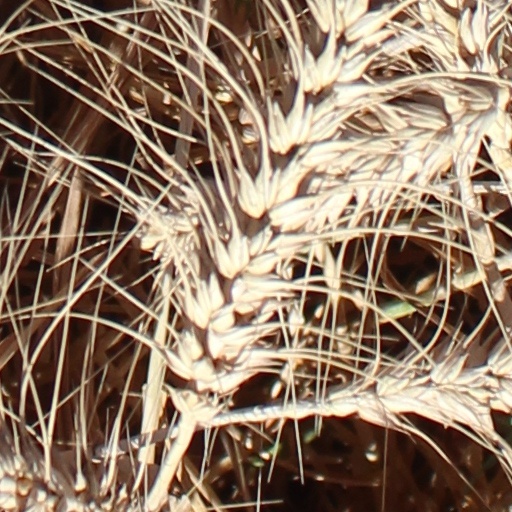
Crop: wheat